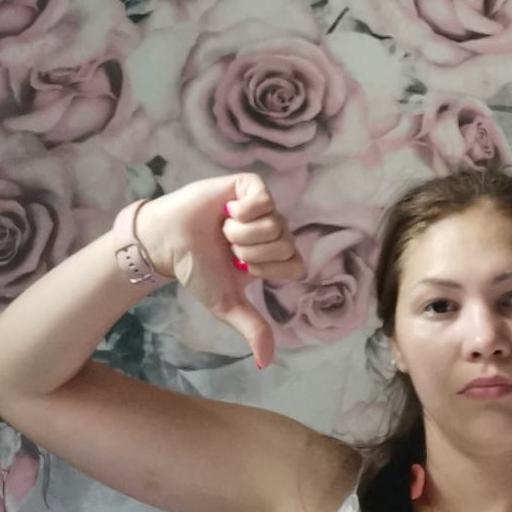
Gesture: dislike